Jim Hardy

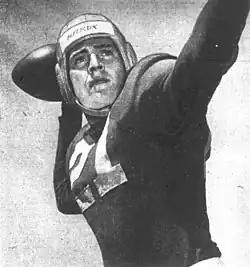
Hardy circa 1946

James Francis Hardy (April 24, 1923 – August 16, 2019) was an American professional football quarterback. He was born in Los Angeles.